Meall a' Chrasgaidh

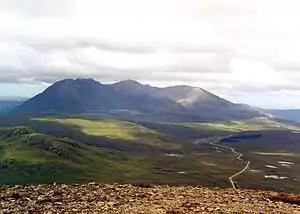
An Teallach seen from the summit of Meall a' Chrasgaidh.

Meall a' Chrasgaidh is a Scottish mountain located in the Fannich group of mountains, 21 kilometres south-southeast of Ullapool.